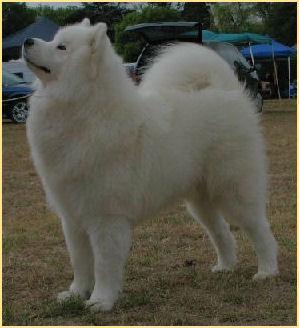
Samoyed